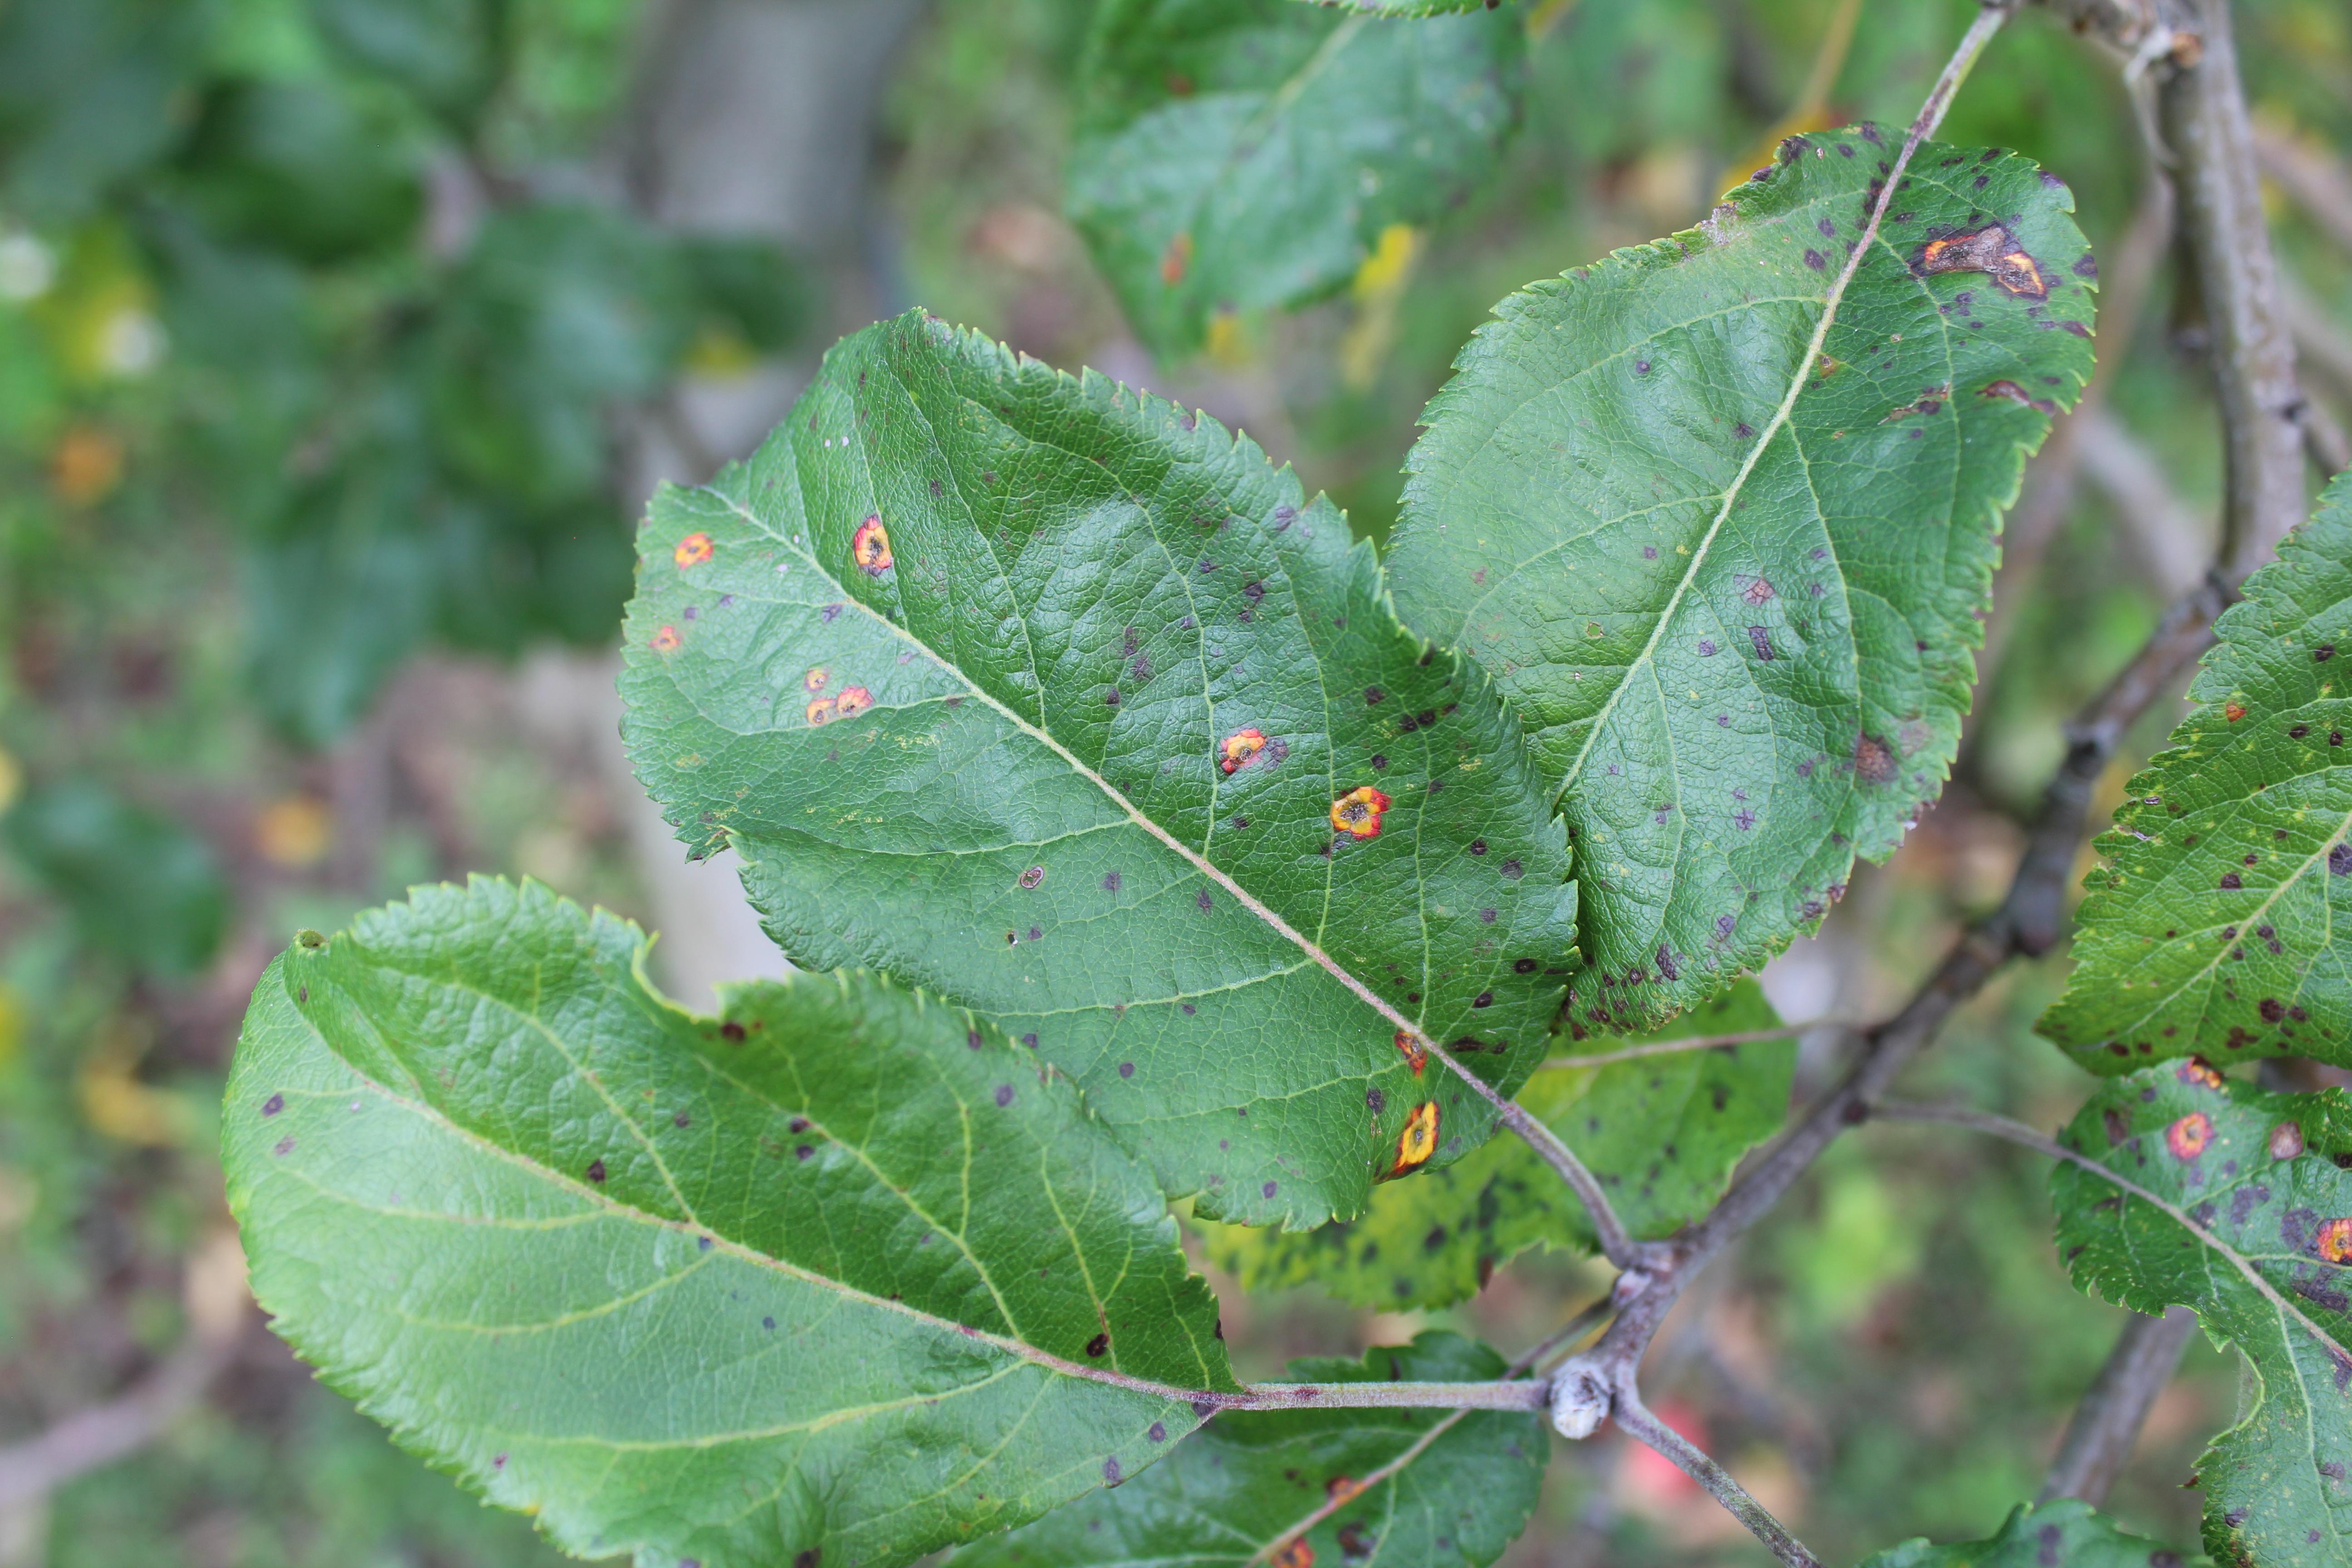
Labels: rust